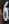
Number: 6